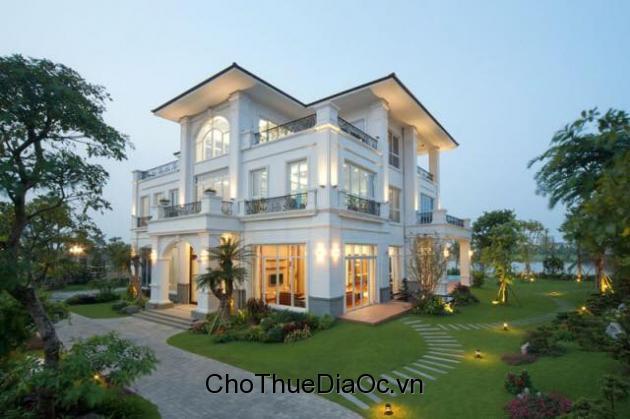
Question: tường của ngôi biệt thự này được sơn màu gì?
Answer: tường của ngôi biệt thự này được sơn màu trắng